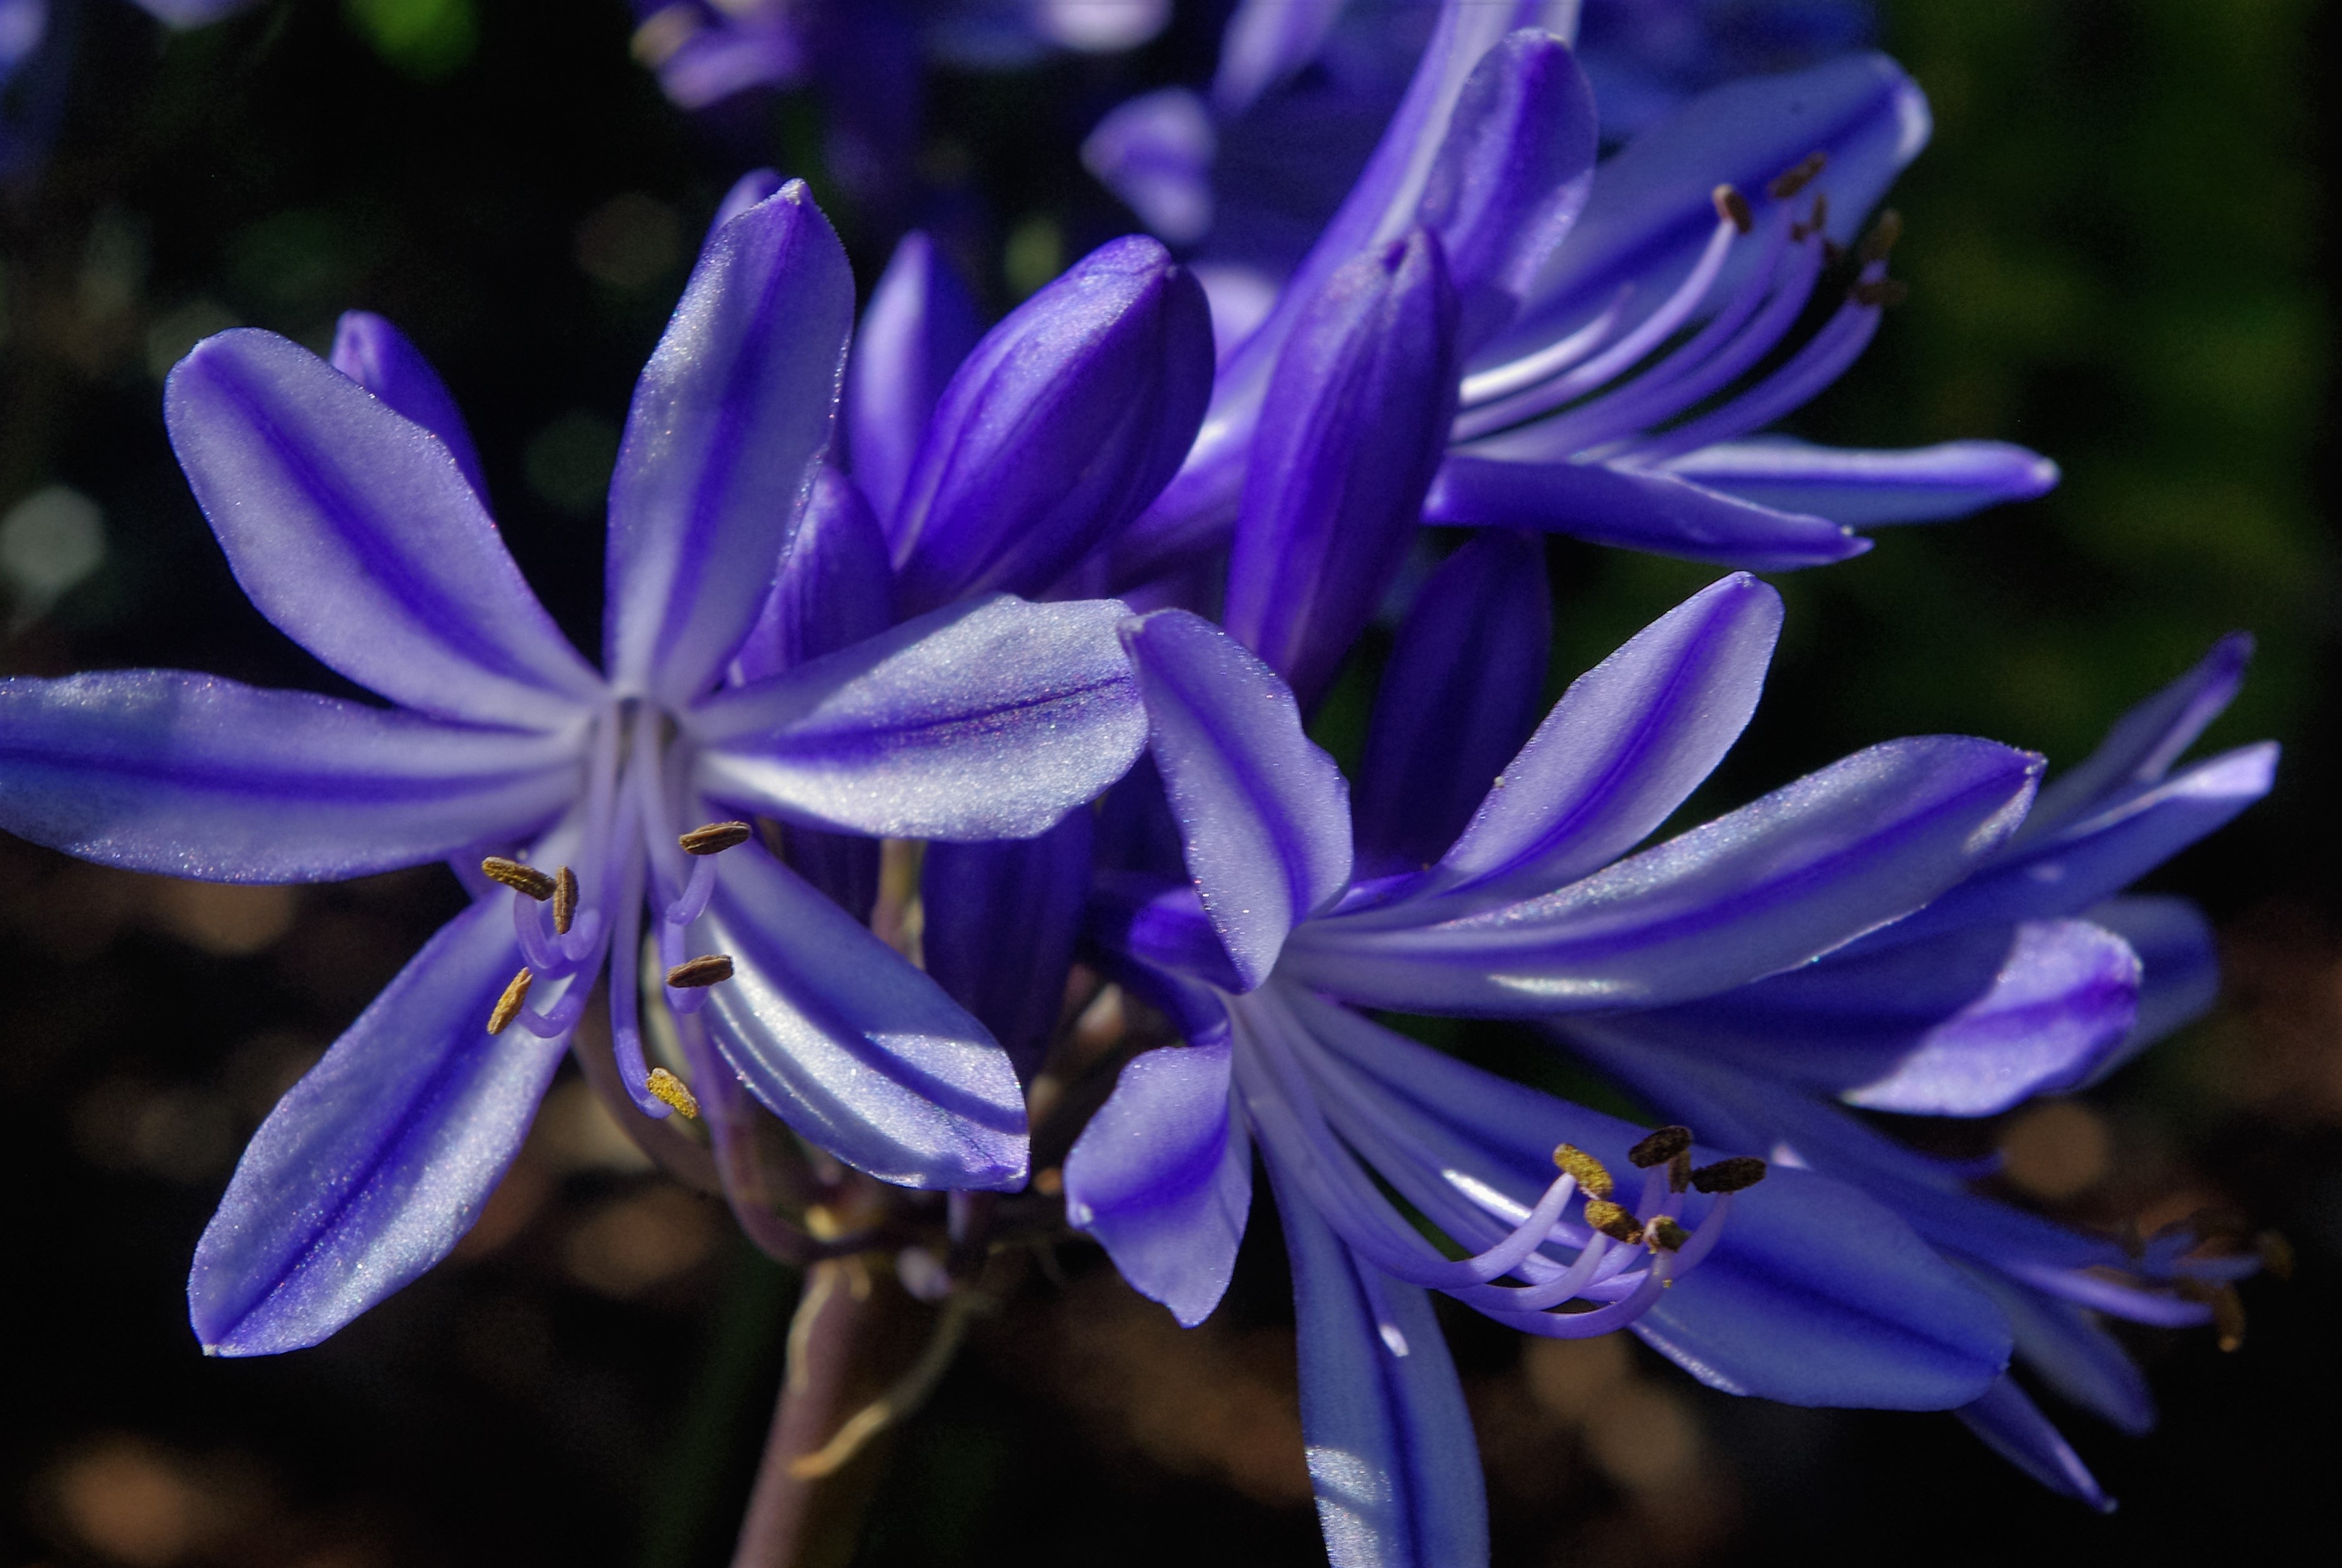
nature, blossom, plant, flower, purple, petal, bloom, herb, botany, blue, garden, pink, close, flora, wildflower, violet, leek, hyacinth, scilla, macro photography, garden plant, seeds was, flowering plant, ornamental onion, flower ball, part of the flower, land plant